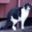
Label: cat